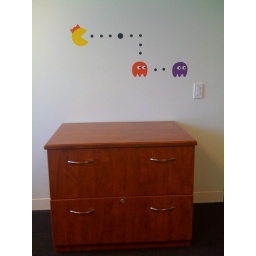
New Ms Pacman wall decal in my office